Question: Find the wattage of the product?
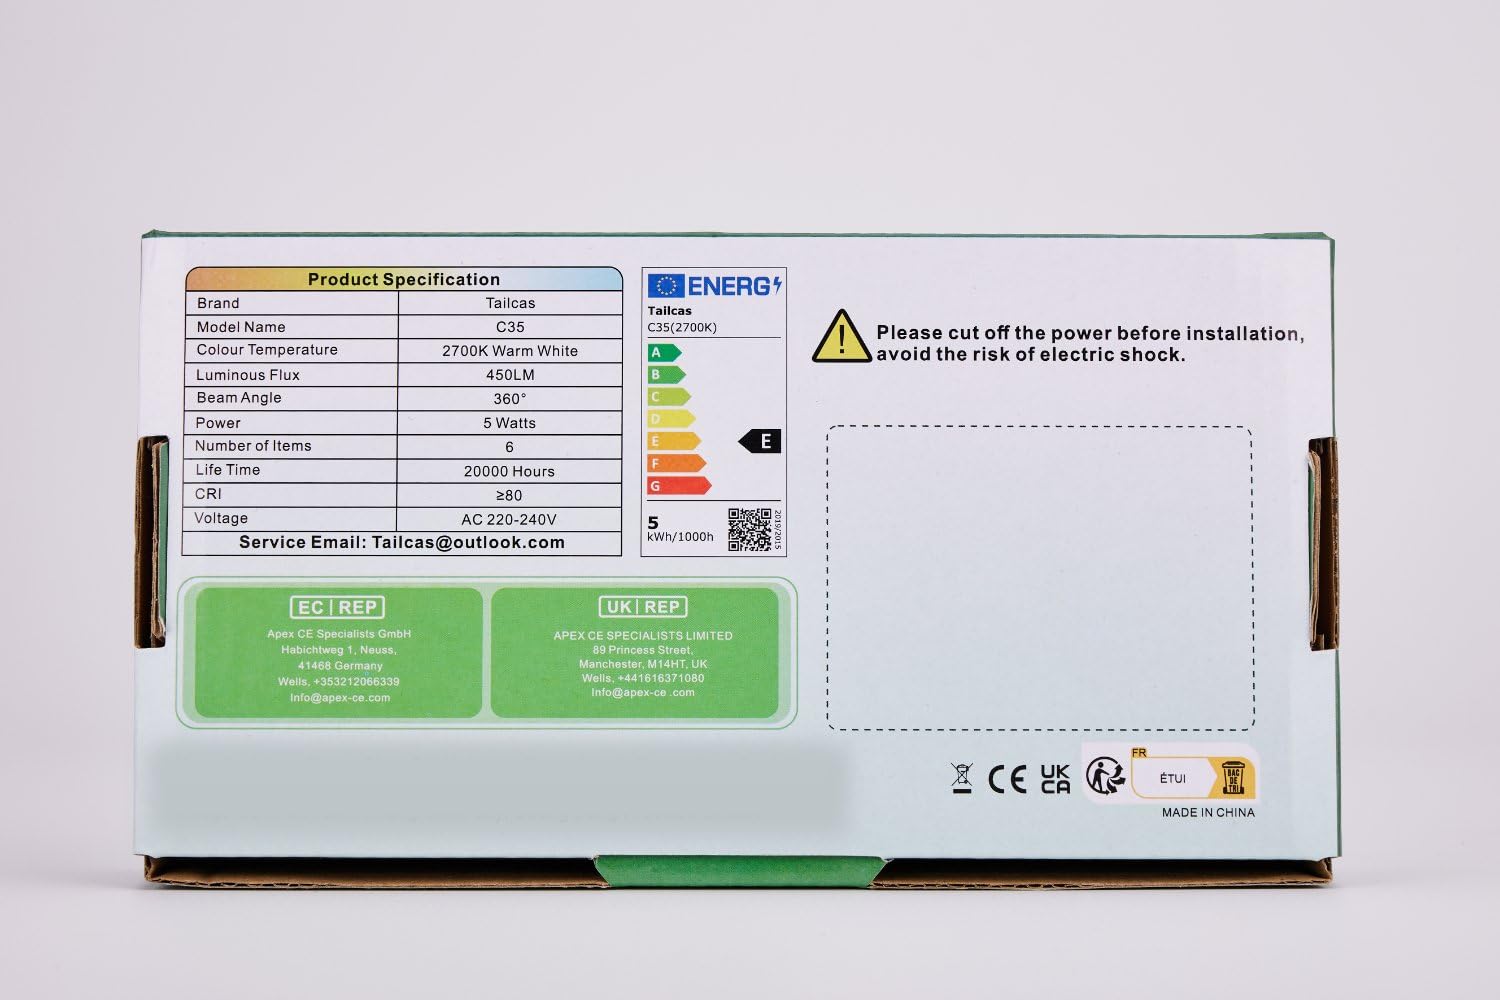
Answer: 5.0 watt